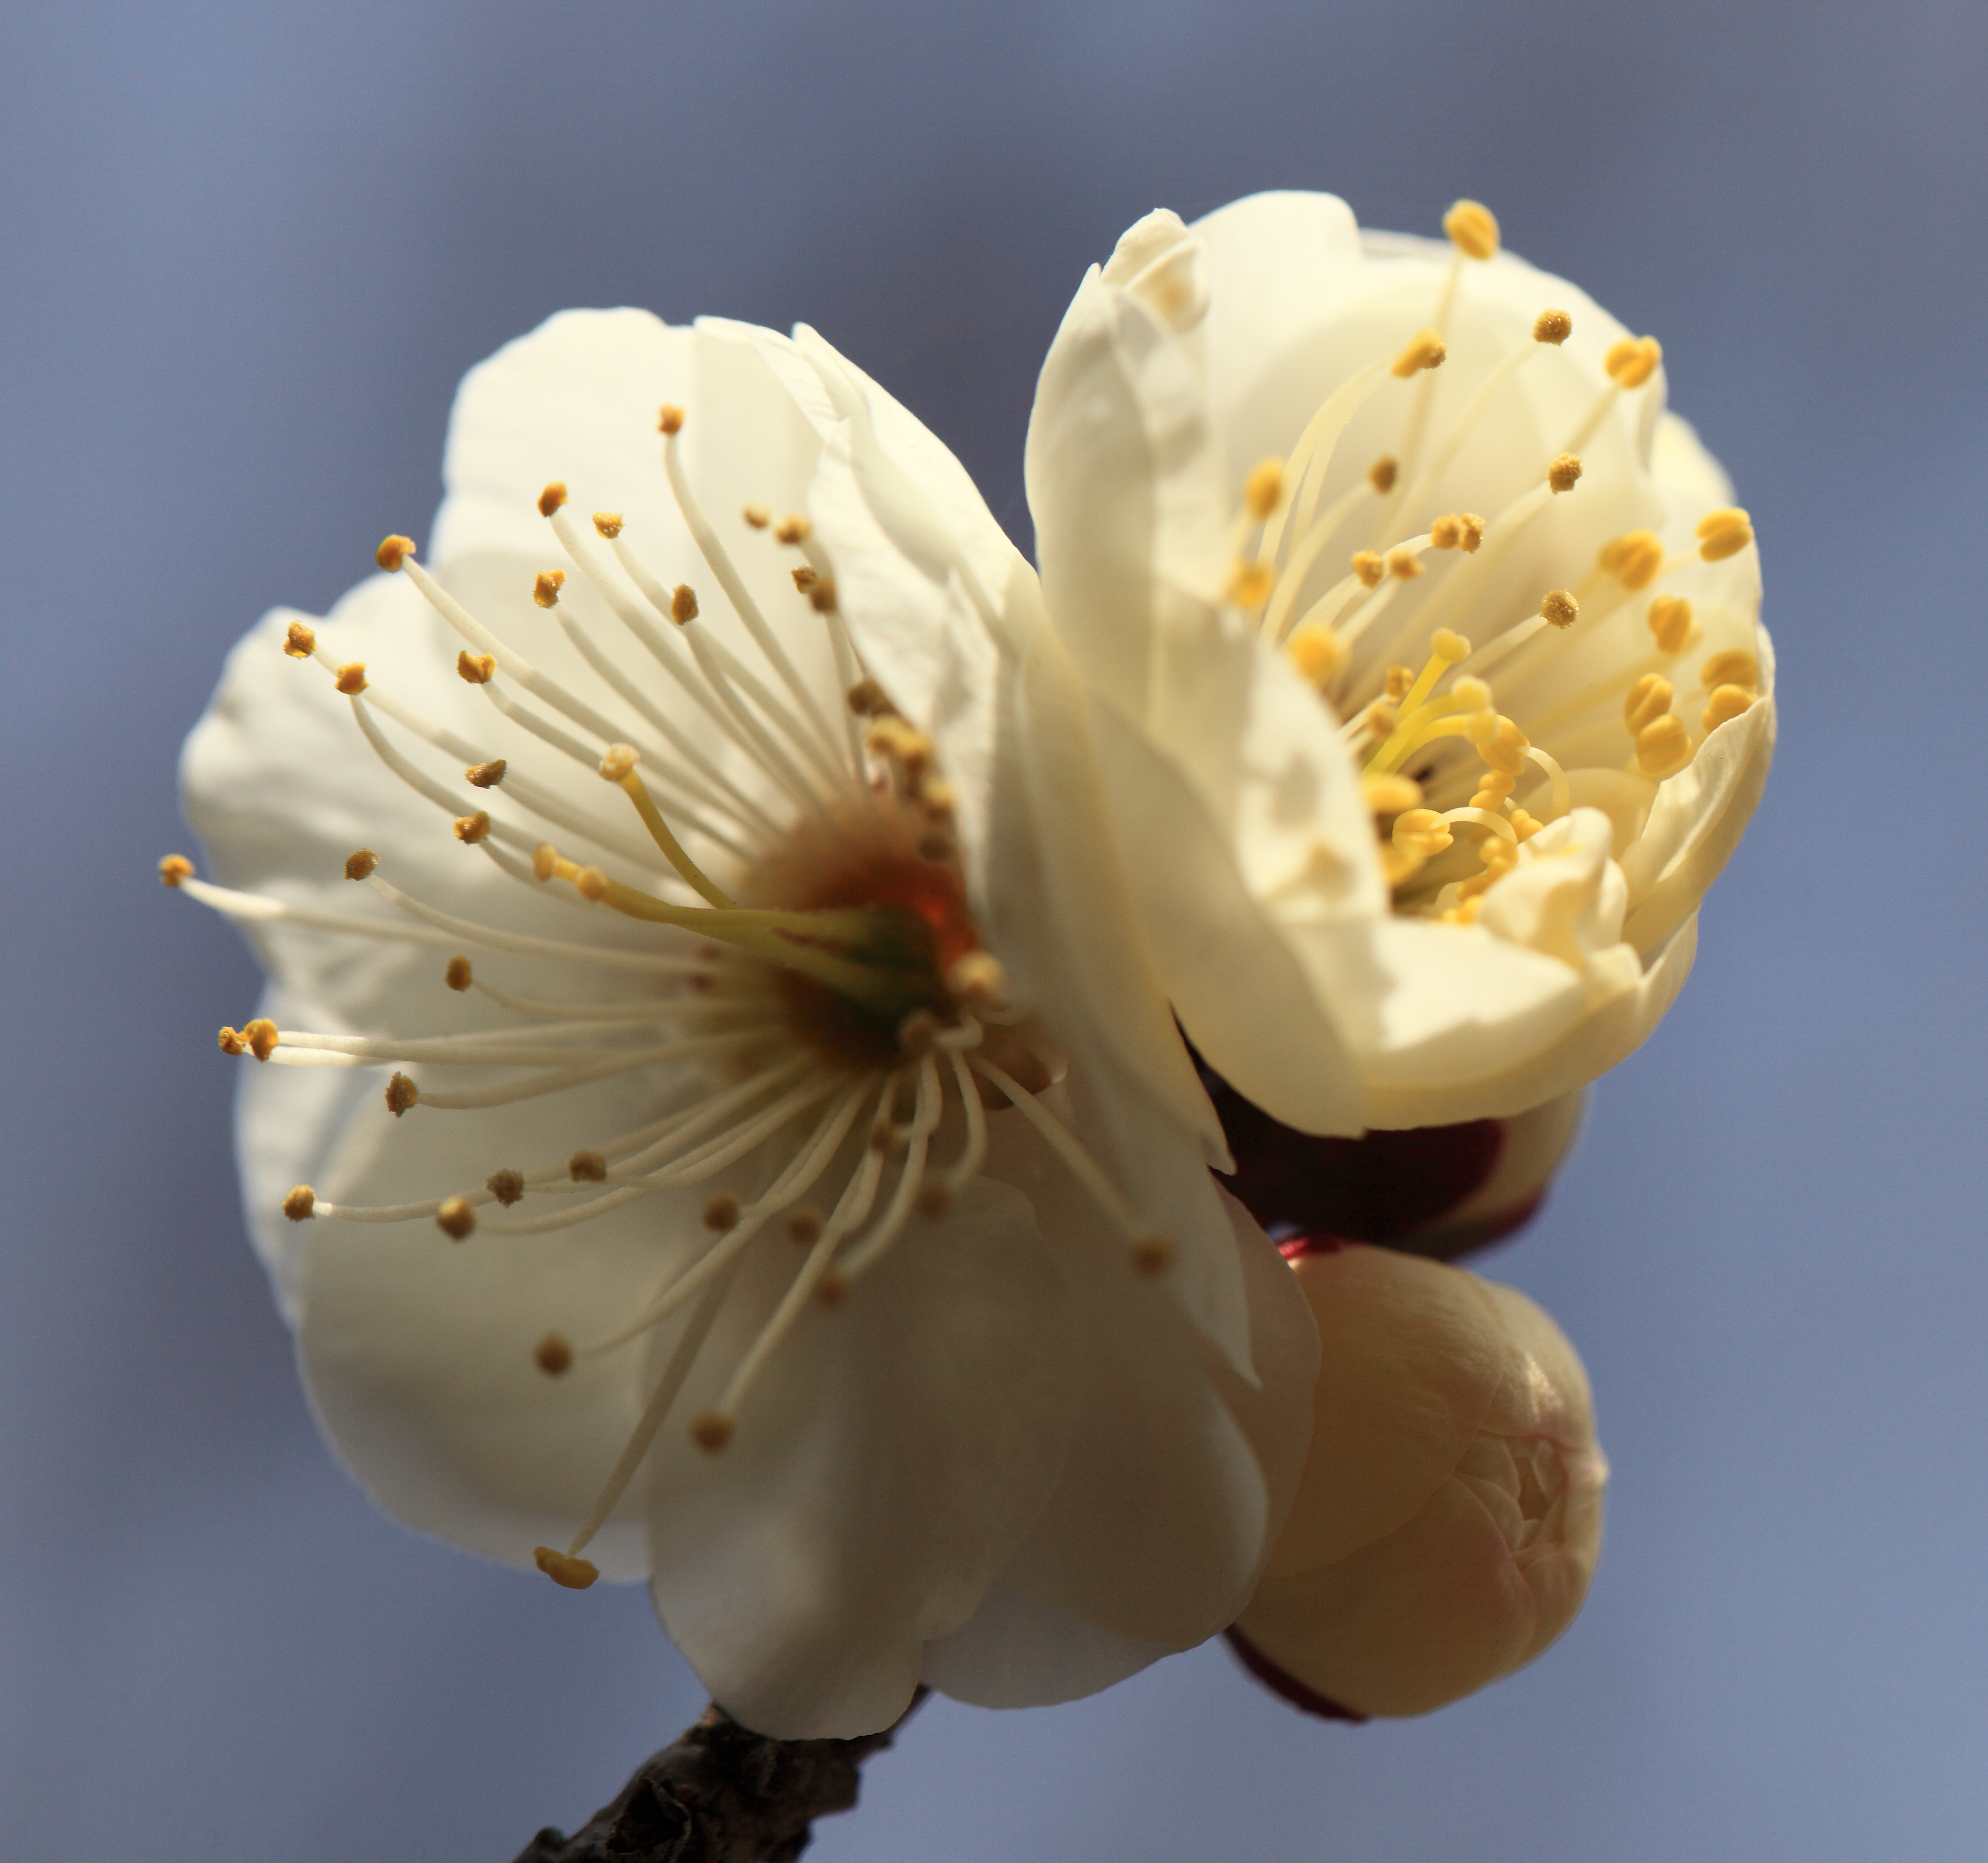
blossom, plant, white, fruit, flower, petal, food, high, museum, produce, yellow, flora, close up, memorial, 5d, hires, markii, prunus, hi, res, resolution, saitama, hikigun, tohyama, kawajimamachi, mume, ume, macro photography, flavor, flowering plant, land plant